Almería murders

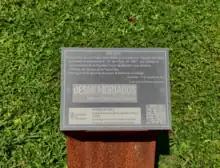
Plaque on the monument in remembrance of the victims of the Almería Case

From May 2021, on the occasion of the 40th anniversary of the events, a monolith remembers the incident in the point in the road in Gérgal (Almería) where the burnt wrecked car was found. In October of that same year, a monument was erected in Plaza de las Estaciones, Santander (Cantabria), city from where the three victims departed.